Ricky Nelson

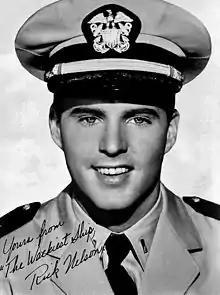
Nelson publicity photo, 1960

During 1958 and 1959, Nelson had twelve hits in the charts in comparison with Elvis Presley's eleven. During these two years, Presley had recorded music only for the movie "King Creole", in January and February 1958, before his induction into the U.S. Armed Forces and a brief recording session (consisting of five songs) while on military leave four months later. In the summer of 1958, Nelson conducted his first full-scale tour, averaging $5,000 nightly. By 1960, the Ricky Nelson International Fan Club had 9,000 chapters around the world.